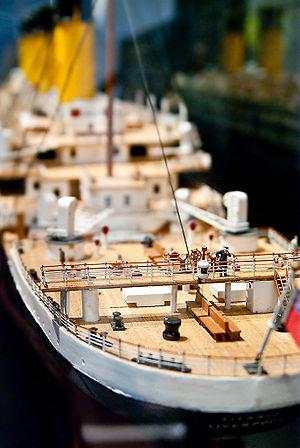
Les installations de troisième classe du Titanic, paquebot transatlantique britannique célèbre pour son naufrage le 14 avril 1912, offrent pour l'époque un confort inégalé pour les dernières classes et abritent de nombreux immigrants, qui arrivent en masse aux États-Unis après avoir abandonné tous leurs biens dans leur pays d'origine dans l'espoir d'une vie meilleure. Cette classe, descendant de l'entrepont du XIXᵉ siècle, est l'une des principales sources de bénéfices de la compagnie qui exploite le navire, la White Star Line.